Waterbury–Oxford Airport

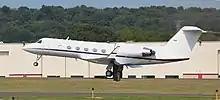
Gulfstream IV departing Oxford

Waterbury–Oxford Airport , also known as Oxford Airport, is a public airport located three miles (5 km) north of the central business district of Oxford, a town in New Haven County, Connecticut, United States.